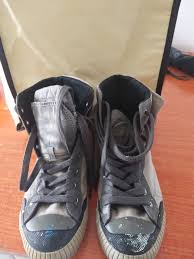
Waste category: shoes